Ivey and Crook

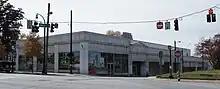
remaining building of the Rhodes Center

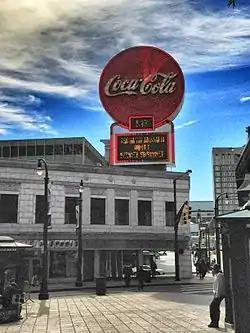
Olympia Building

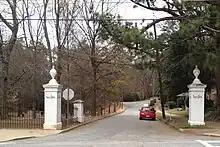
pedestals at entrance to Lenox Park

Ivey and Crook was an architectural firm active in Atlanta from the 1920s to 1960s. Works include: